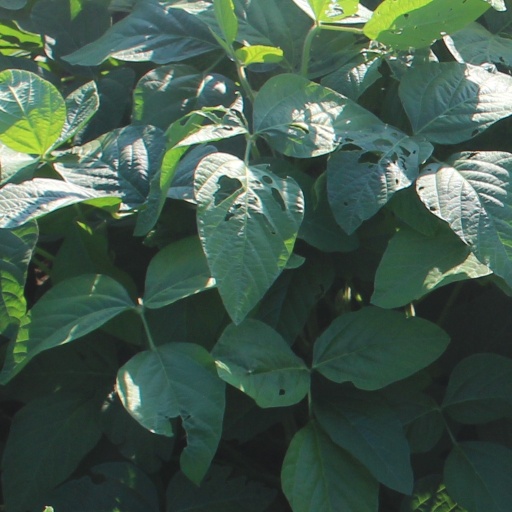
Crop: soybean